CC Sabathia

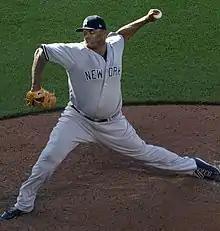
Sabathia in July 2018

In the 2012 American League Division Series, Sabathia dominated, winning both the first and fifth (deciding) games against the Baltimore Orioles. After throwing innings and giving up just two earned runs in a win at Camden Yards in Game 1, Sabathia threw his first career postseason complete game in Game 5, allowing one run, four hits, two walks and striking out nine as the Yankees defeated the Orioles in five games. However, Sabathia lost Game 4 of the 2012 ALCS (pitching on an extra day's rest), allowing six runs (five earned) in innings to the Detroit Tigers, as the Yankees, who had already lost Derek Jeter for the rest of the postseason in Game 1 due to a fractured ankle, were swept in four games. On October 25, 2012, Sabathia underwent arthroscopic surgery on his left elbow to remove a bone spur which had been affecting him since his tenure with Cleveland. Despite dealing with the bone spur, Sabathia's overall record in his first four years with Yankees were stellar, posting a 74–29 record with a 3.22 ERA and 1.18 WHIP, throwing 905 innings over 129 starts (88 of which were quality), nine complete games, striking out 821 batters against 246 walks, and giving up just 820 hits and 77 home runs (thereby equating to a seasonal average of 32 starts (22 quality), 18 wins, 226 innings pitched, allowing 205 hits and 62 walks, notching 205 strikeouts, giving up 19 home runs, and posting rates of 0.77 HR/9, 2.45 BB/9, 8.16 K/9, 3.34 K/BB and a .241 opponent batting average).